List of Nepali musical instruments

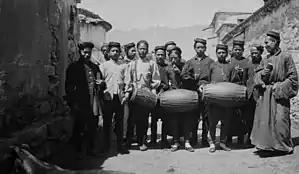
Newar merchants of Kathmandu, Nepal parading in Lhasa, Tibet playing drums in 1903.

This list contains "traditional" musical instruments used in Nepal. Instruments overlap with nearby countries, including India and Tibet. An example is the Sarangi, a common bow Indian instrument. Although the Nepali people have their own local variant Sarangi (Nepal), both instruments are known in Nepal. Some of the instrument are madal, maddlam, dholak. In such cases where instruments were imported in ancient times, or when both varieties are played in Nepal, both can be included on the list. New instruments of Nepali origin may be included, as well as modern recreations of " extinct " instruments. Modern imports such as the western guitar are not included.